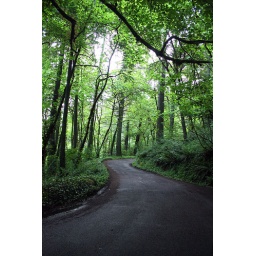
I love the winding green roads I get to bike on here in my hometown.